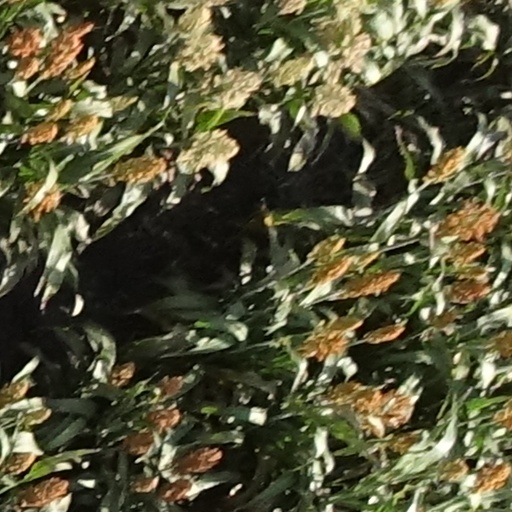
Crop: sorghum